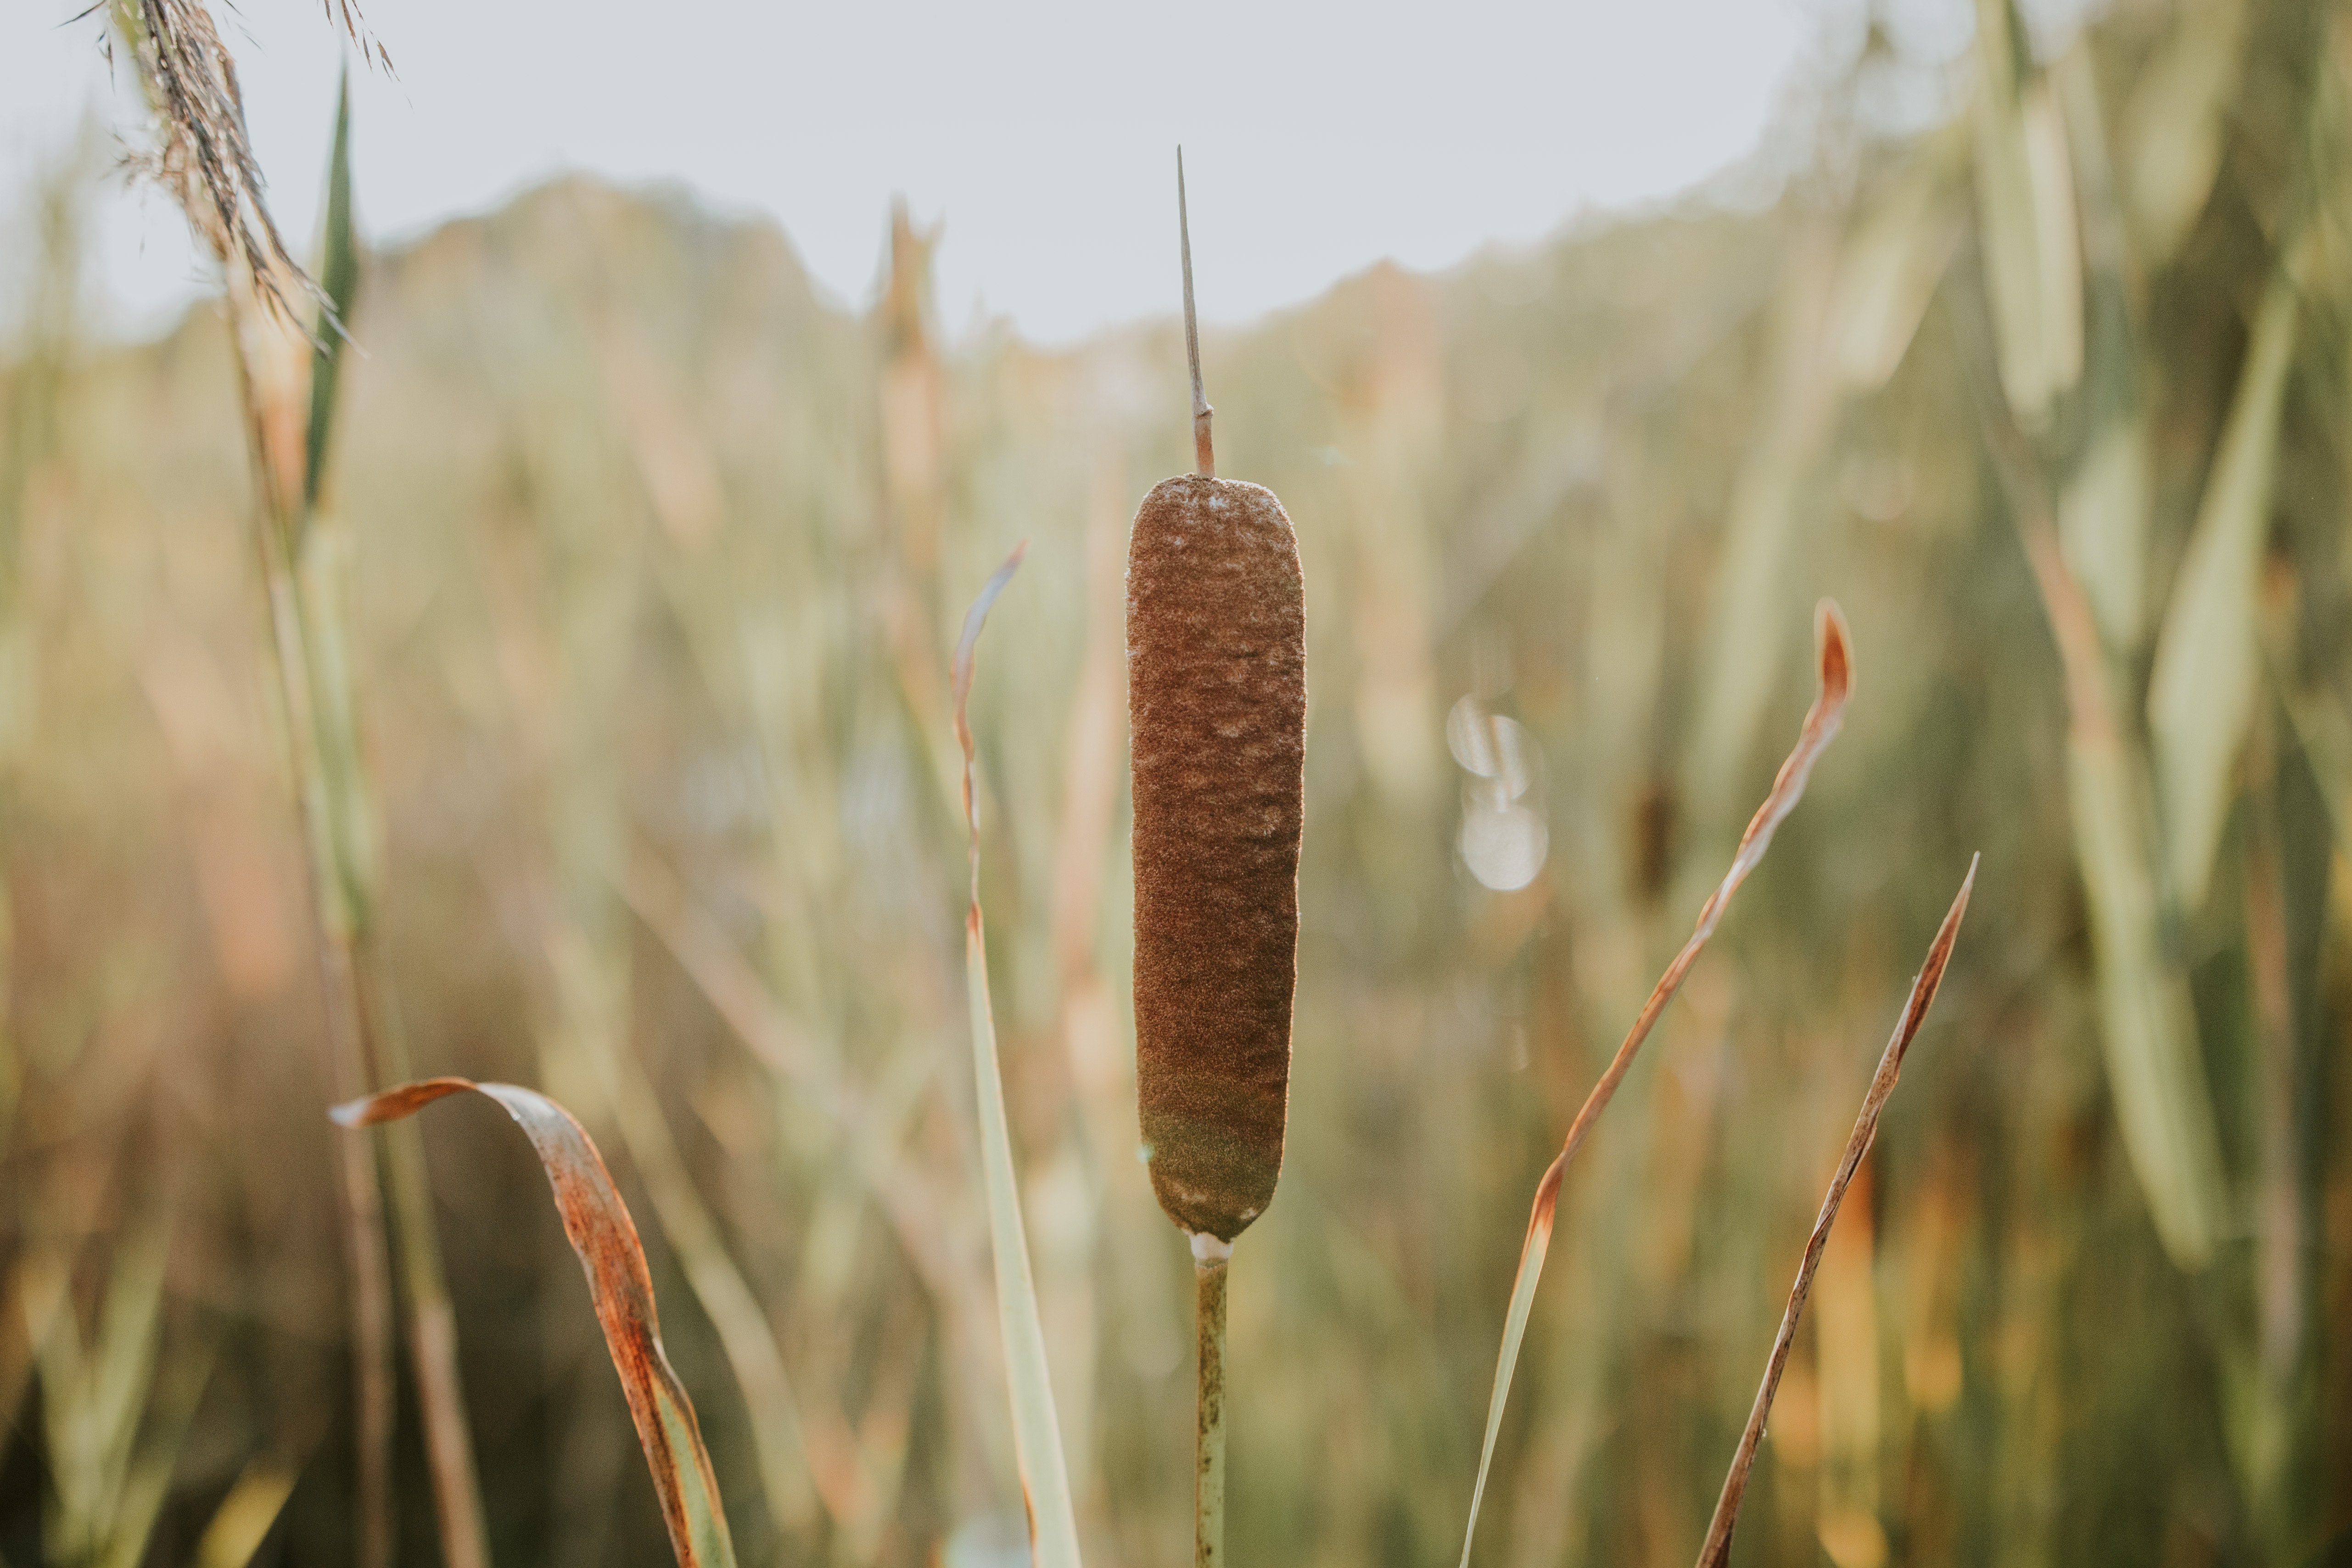
bulrush, Soft flag, plant, grass family, grass, flower, prairie, plant stem, food grain, phragmites, banksia